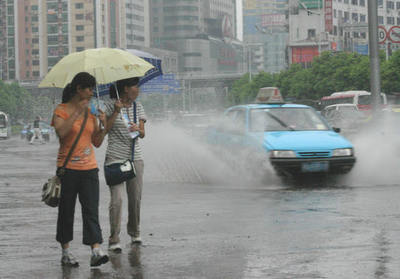
Weather: rain or strom